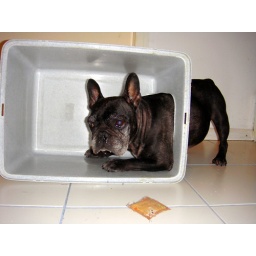
Bruno trapped in the cat litter box